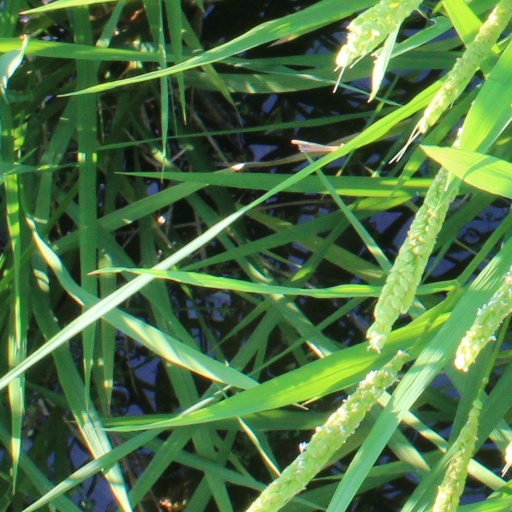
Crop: rice